Hog Farm

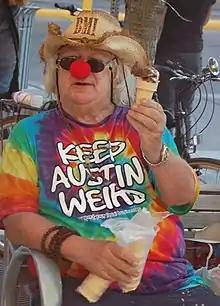
Hog Farm founder Wavy Gravy

The Hog Farm is an organization considered America's longest running hippie commune. Beginning as a collective in North Hollywood, California, during the 1960s, a later move to an actual hog farm in Tujunga, California gave the group its name. Founded by peace activist Hugh Romney (later known as the performing clown Wavy Gravy) and his actress wife Jahanara Romney (née Bonnie Jean Beecher), the Hog Farm evolved into a "mobile, hallucination-extended family", active internationally in both music and politics. A documentary short "The Hog Farm Movie", filmed in 1967/68, was digitally restored in July 2019.